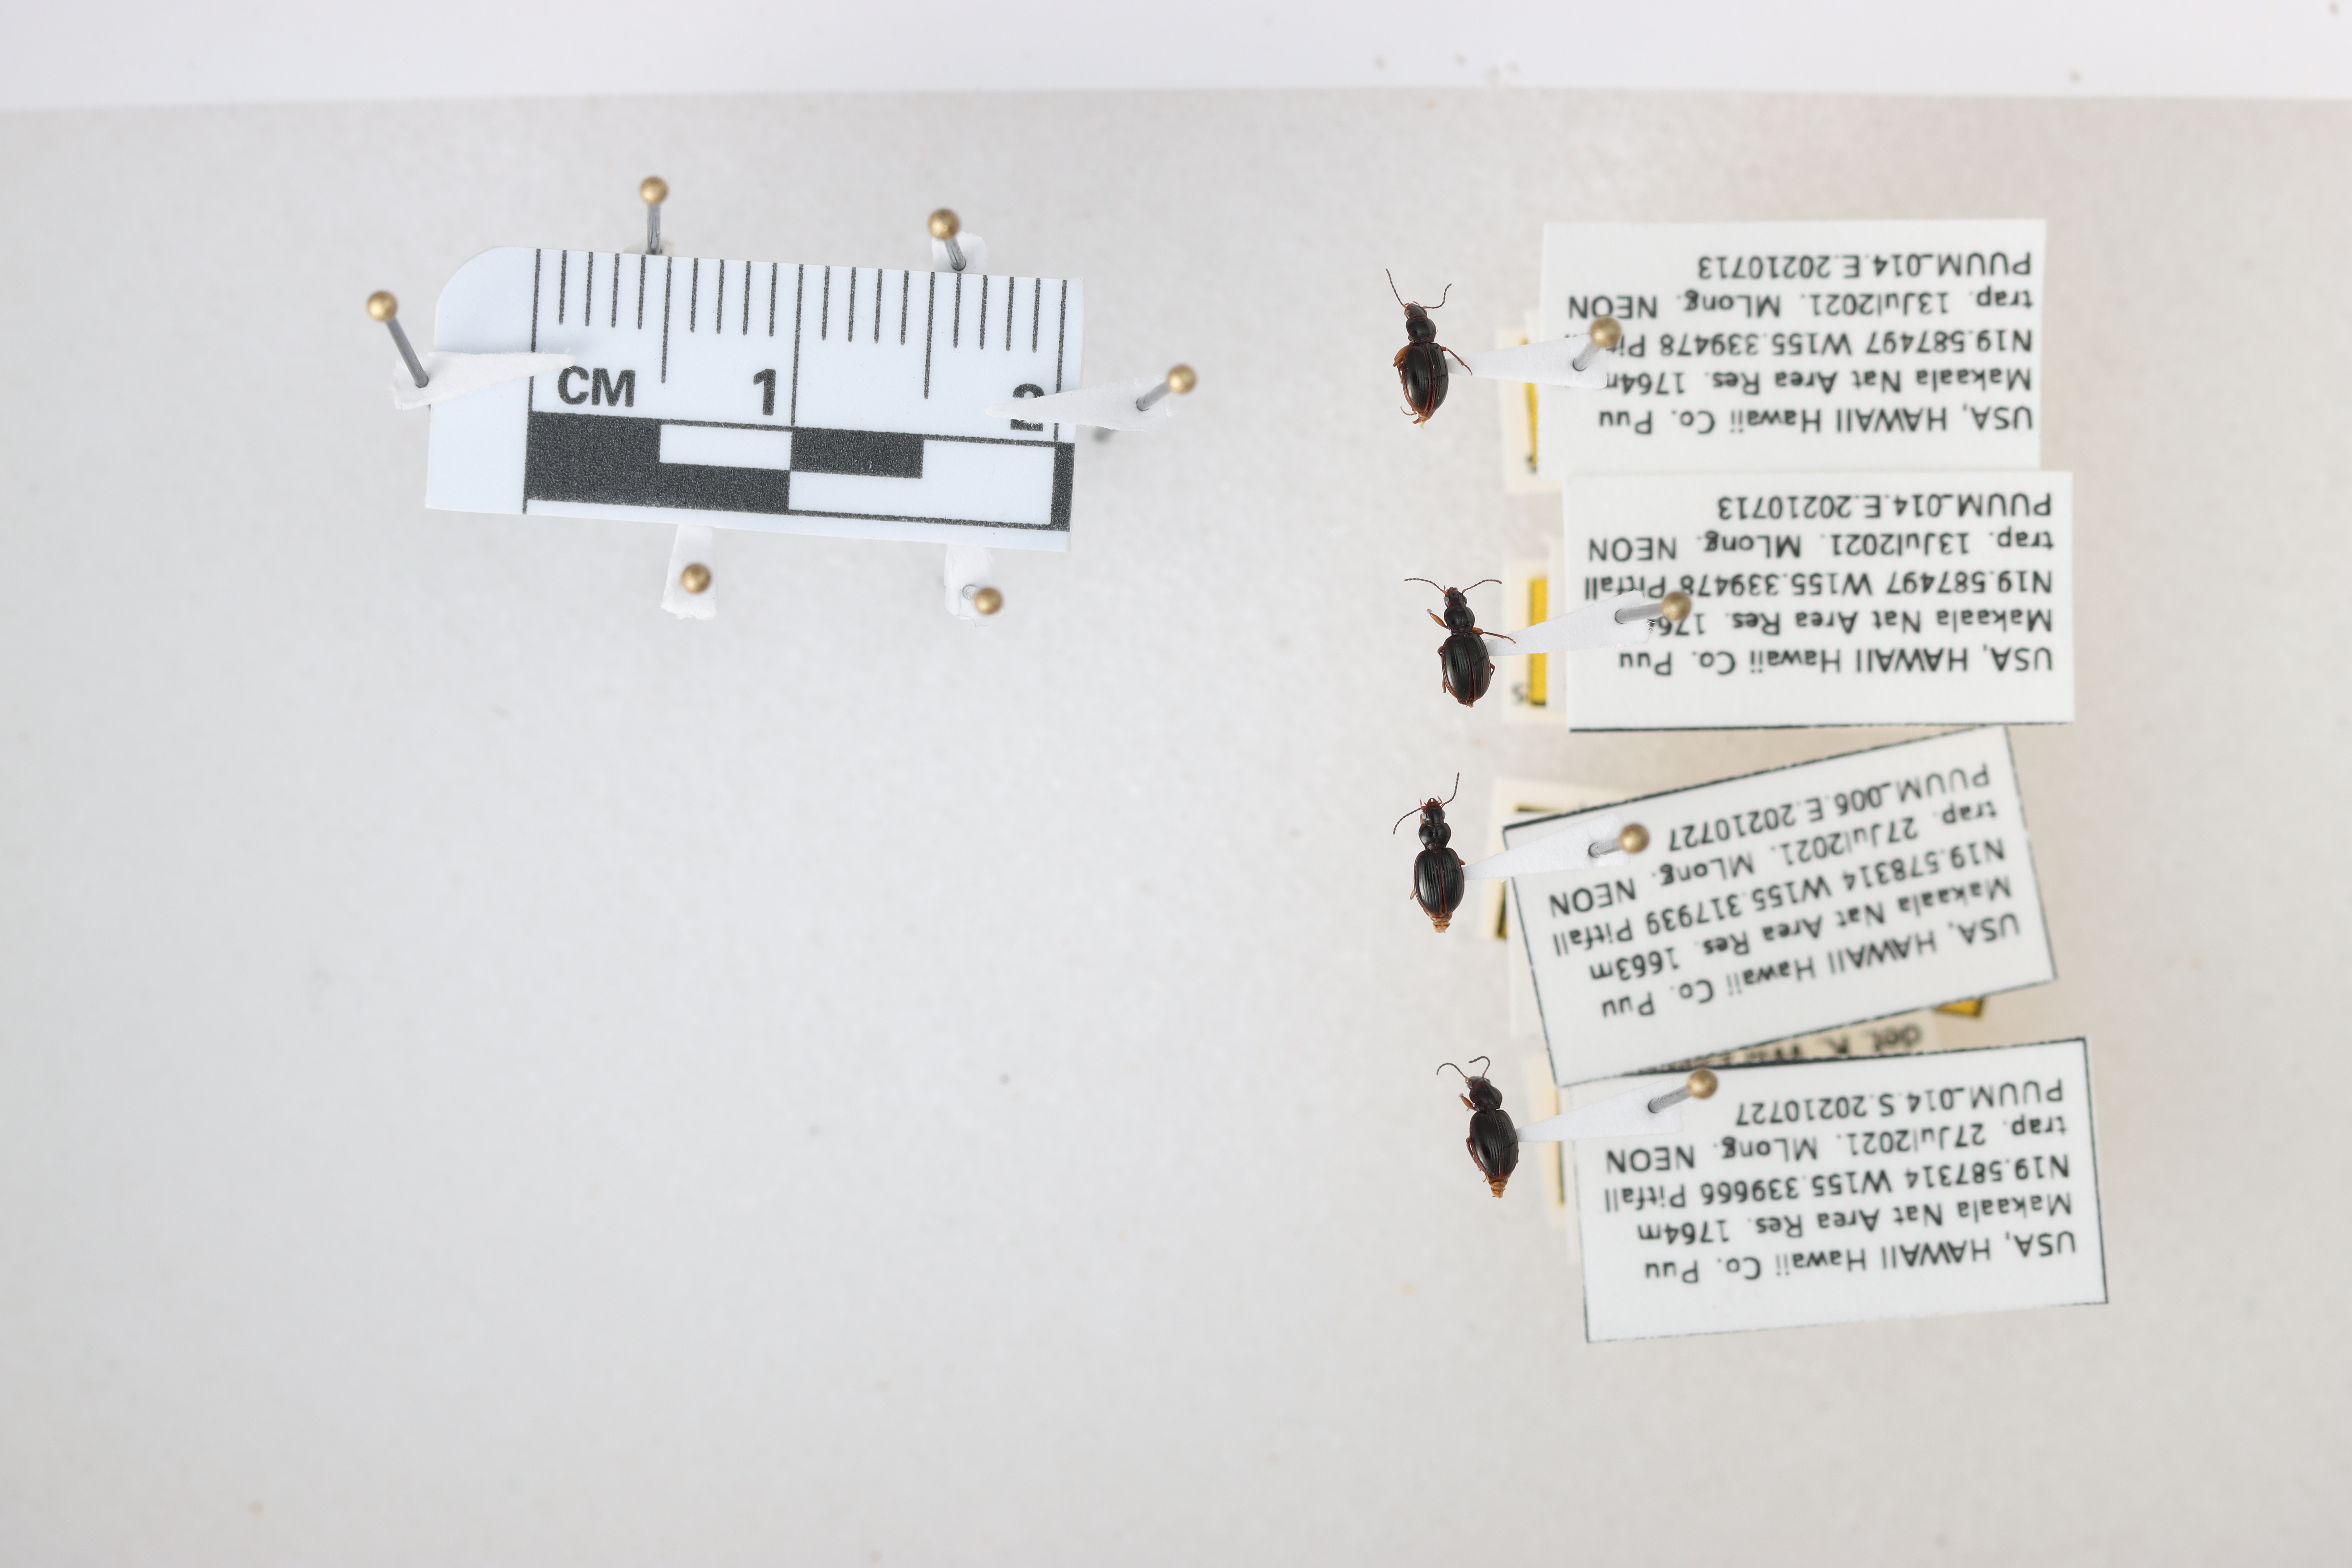
Beetle 1 — elytra length: 0.259 cm, elytra max width: 0.162 cm, basal pronotum width: 0.073 cm

Beetle 2 — elytra length: 0.249 cm, elytra max width: 0.176 cm, basal pronotum width: 0.071 cm

Beetle 3 — elytra length: 0.251 cm, elytra max width: 0.183 cm, basal pronotum width: 0.075 cm

Beetle 4 — elytra length: 0.257 cm, elytra max width: 0.174 cm, basal pronotum width: 0.066 cm